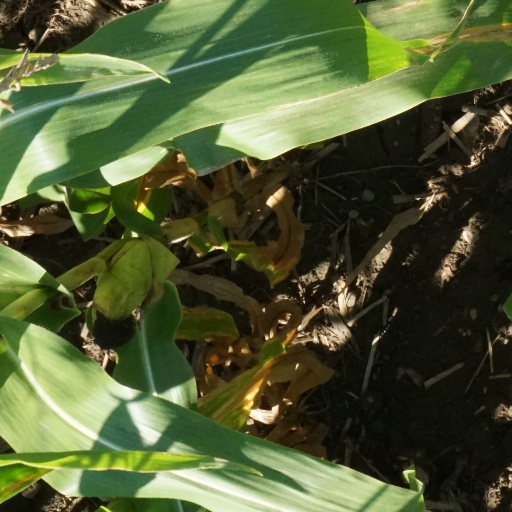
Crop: maize; corn